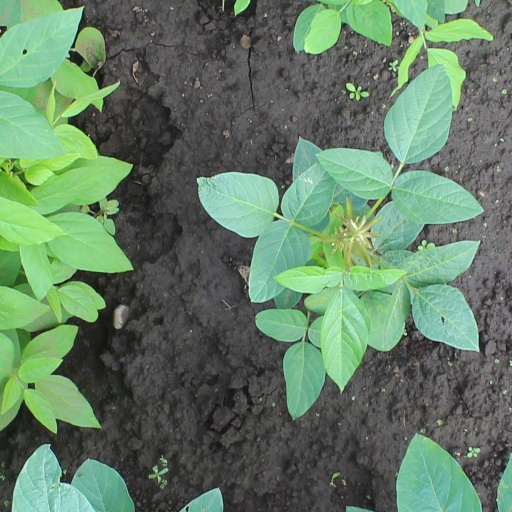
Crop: soybean